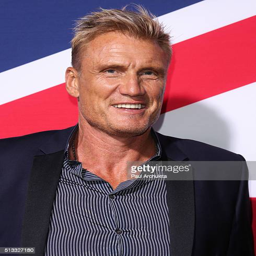
martial artist attends the premiere